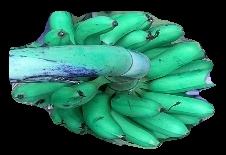
Variety: rasbale
Grade: grade1